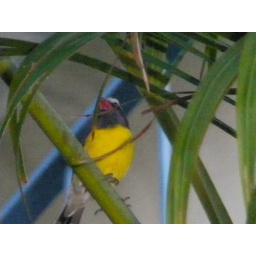
Little bird singing in the tree